Karuppuswamy

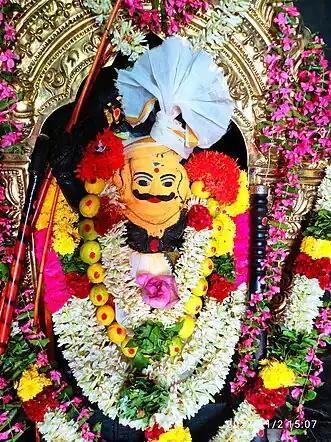
Vathiyaar Thottathu Karuppu Sami

Karuppannaswamy, also known as Karuppusamy or Karupparayan (Tamil: கருப்பண்ணசுவாமி, Malayalam: കറുപ്പണ്ണസാമി), is a powerful and widely worshipped guardian deity kaval deivam in Tamil folk religion, especially among rural and agrarian communities in Tamil Nadu and parts of Sri Lanka. He is considered a fierce protector, upholder of justice, and divine enforcer of dharma (righteousness).